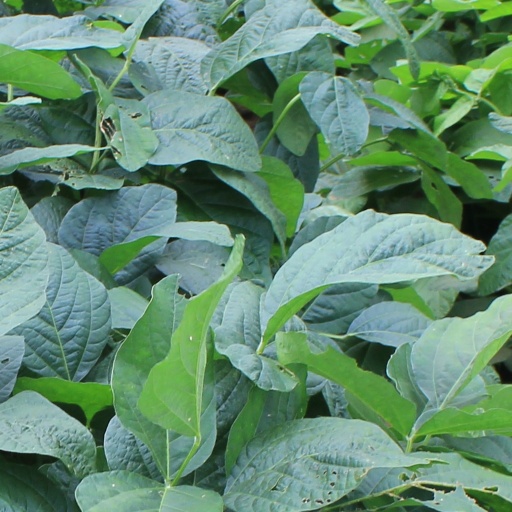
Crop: soybean